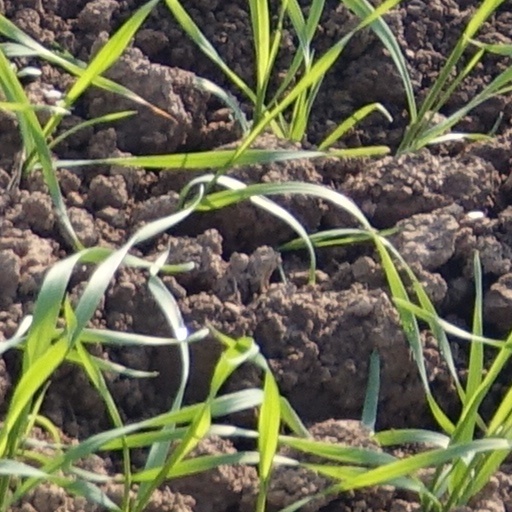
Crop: wheat